Mallikarjun Mansur

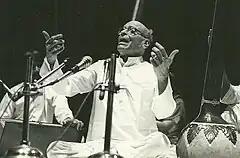
Mallikarjun Mansur at a concert

Mansur was well known for his command over a large number of rare ("aprachalit") ragas such as Shuddh Nat, Asa Jogiya, Hem Nat, Lachchhasakh, Khat, Shivmat Bhairav, Kabir Bhairav, Bihari, Sampoorna Malkauns, Lajawanti, Adambari Kedar, Ek Nishad Bihagda and Bahaduri Todi, as well as his constant, mercurial improvisations in both melody and metre without ever losing the emotional content of the song. Initially, his voice and style resembled that of Manji Khan and Narayanrao Vyas, but gradually he developed his own style of rendition.